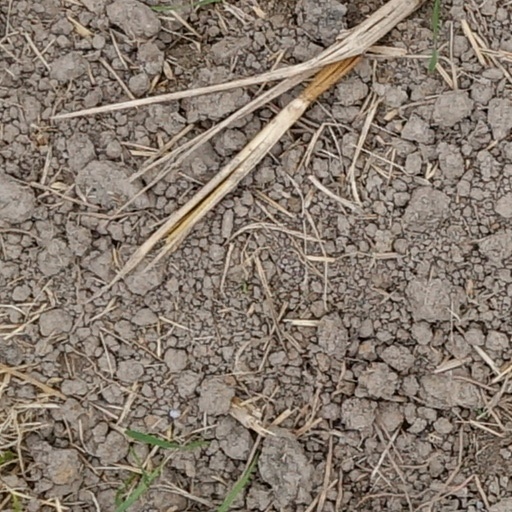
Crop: wheat